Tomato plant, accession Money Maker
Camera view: vertical (180 deg); turntable rotation: 270 degrees
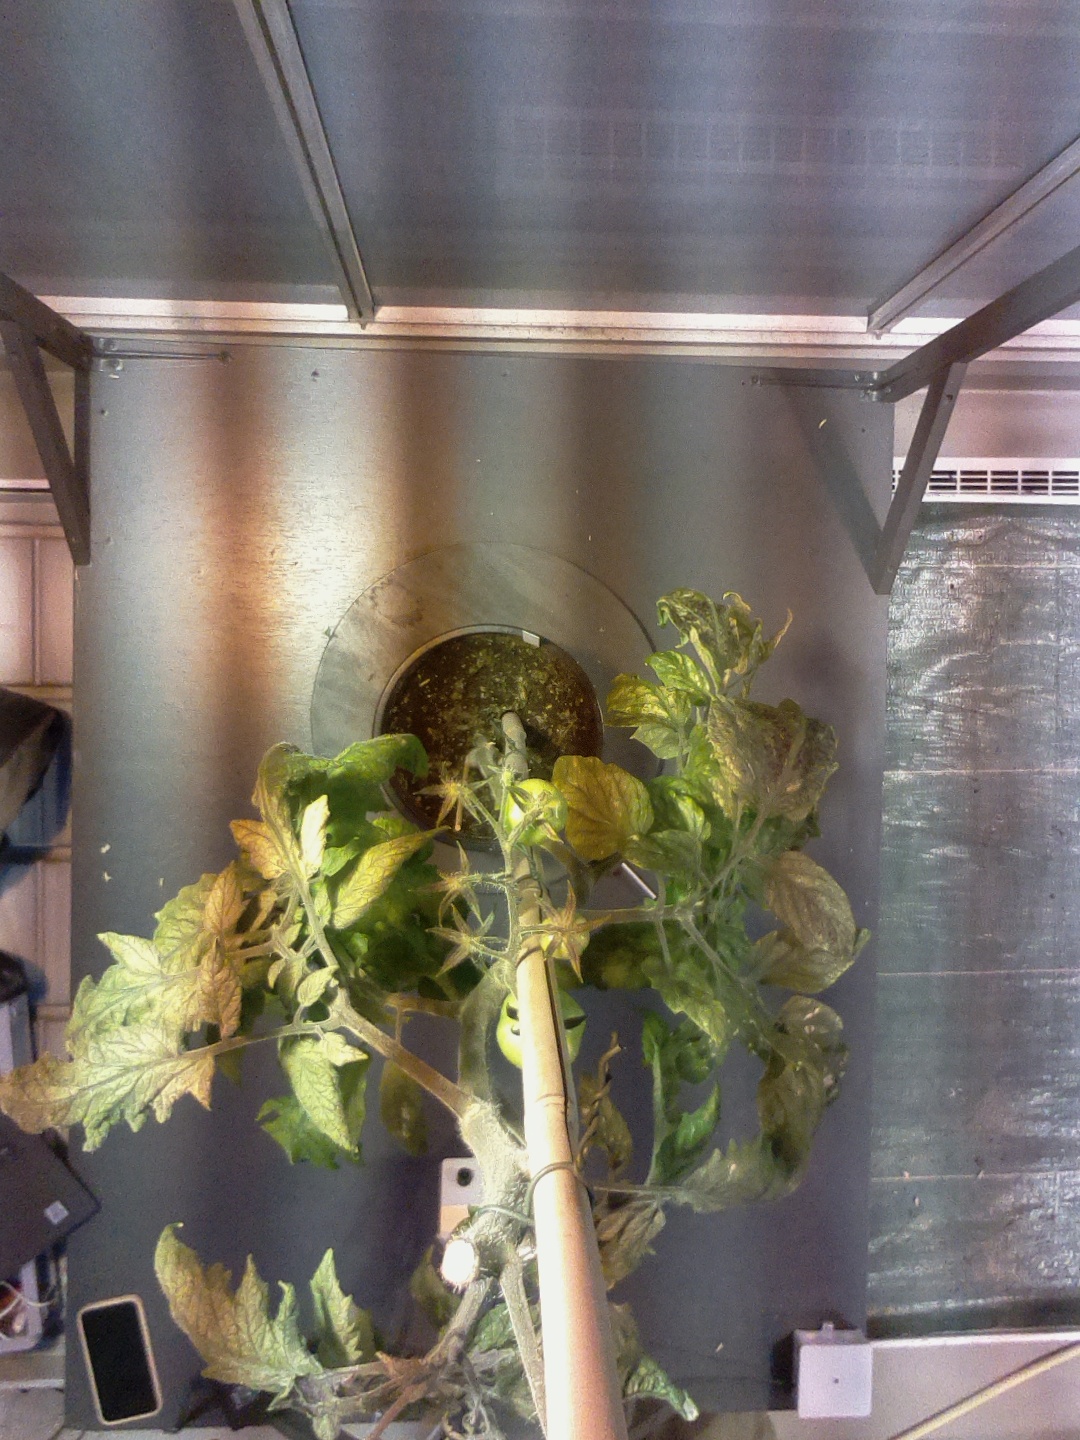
BBCH growth stage 75: 50%-60% of final fruit size